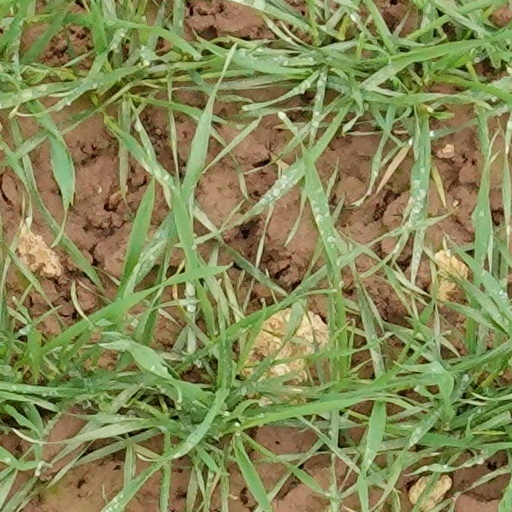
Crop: wheat